Donau City

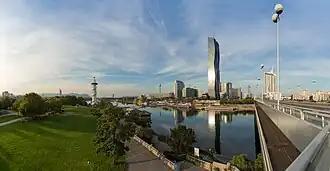
Donau City, seen from Reichsbrücke

Donau City, or Vienna DC, is a new part of Vienna's 22nd District Donaustadt, next to both the Reichsbrücke and the left bank of the Danube's 21.1 km new channel, "Neue Donau".